History of Armenian Americans in Los Angeles

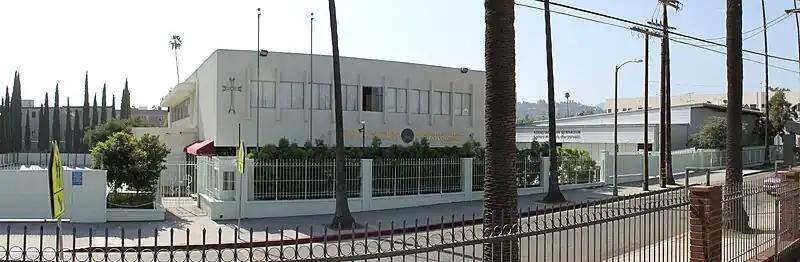
Rose and Alex Pilibos Armenian School

In 1994, Karekin II, Catholicos of the Holy See of Cilicia, visited Los Angeles. At the time, an estimated 300,000 Armenians in Southern California were associated with either wing of the Armenian Apostolic Church.